Loris Tjeknavorian

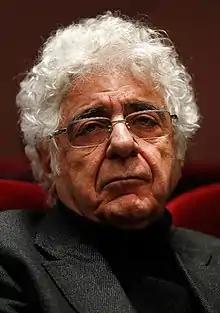
Tjeknavorian in 2014

Loris Haykasi Tjeknavorian (born 13 October 1937) is an Iranian Armenian composer and conductor. He has appeared internationally as a conductor, serving as the principal conductor of the Armenian Philharmonic Orchestra from 1989 to 1998 and later from 1999 to 2000. As a composer Tjeknavorian has written 6 operas, 5 symphonies, choral works, chamber music, ballet music, piano and vocal works, concerti for piano, violin, guitar, cello and pipa, as well as music for documentary and feature films. Among his best known works are the opera "Rostam and Sohrab", based on the story of Rostam and Sohrab from Ferdowsi's "Shahnameh", and the ballet "Simorgh".